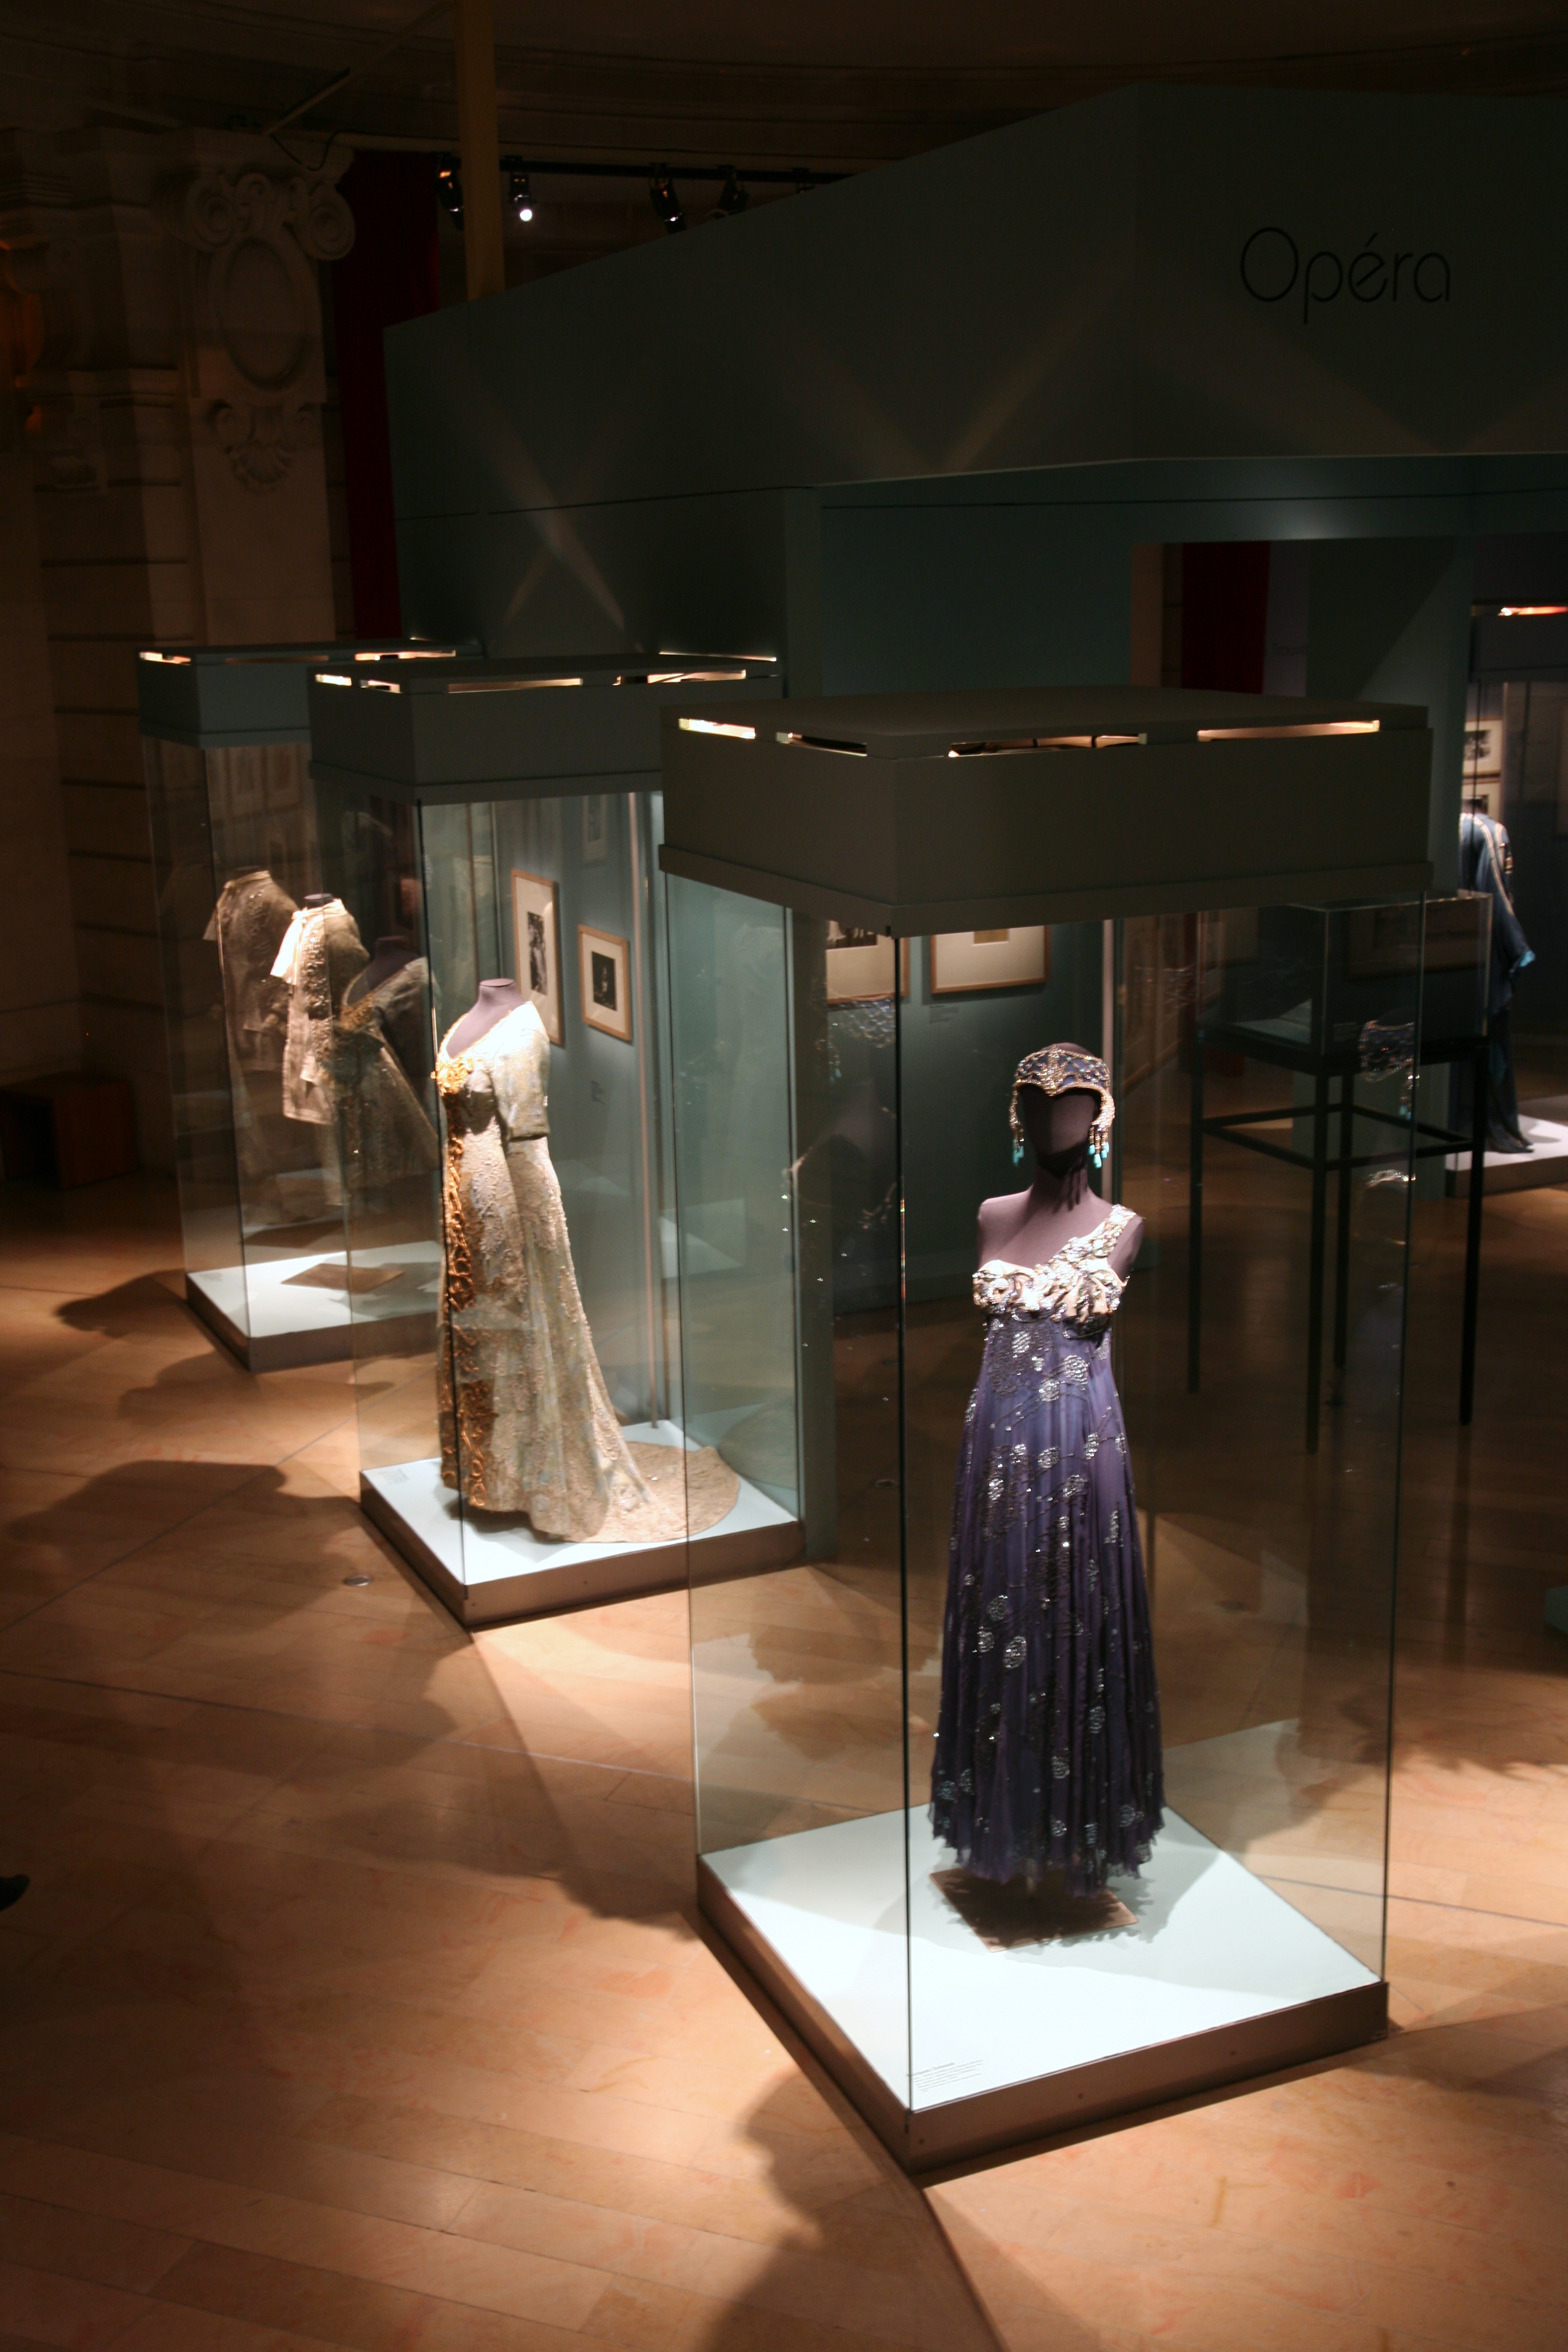
paris, museum, opera, lighting, interior design, art, exposition, design, bnf, tourist attraction, exhibition, retail, palaisgarnier, operadeparis, liebermann, rolfliebermann, biblioth quenationaledefrance, art gallery, display window